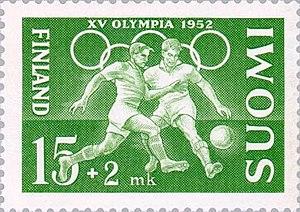
Cette page présente le palmarès du tournoi de football aux Jeux olympiques d'été de 1952.